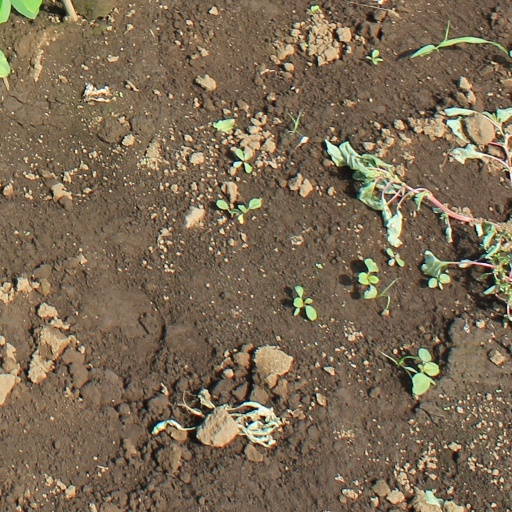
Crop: soybean